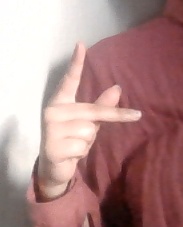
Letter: dha